7th Dalai Lama

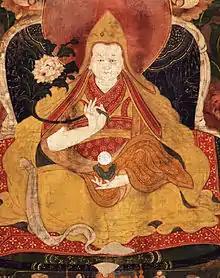
7th Dalai Lama, Kelzang Gyatso in Tibetan painting

A second and larger expedition sent by the Kangxi Emperor, together with Tibetan forces under Polhane (also spelled Pho-lha-nas) of Tsang and Gangchenney (also spelled Kang-chen-nas), the governor of Western Tibet, expelled the Dzungars from Tibet in 1720. They brought Kelzang Gyatso with them from Kumbum to Lhasa and he was enthroned as the seventh Dalai Lama in the Potala in 1721, or in November 1720. He took the novice vows of monk-hood from the 5th Panchen Lama Lobsang Yeshi, who gave him the name Kelsang Gyatso. He took the Gelong vows (full ordination) from Lobsang Yeshi in 1726. He received teachings from the tutor of Lobsang Yeshi, the Abbot of Gyumey Monastery and also from the Abbot of Shalu Monastery, Ngawang Yonten on all the major Buddhist philosophical treatises and became a master in both sutra and tantra. He was a great scholar and wrote many books, especially on the tantra. He was also a noted poet who, unlike the 6th Dalai Lama, Tsangyang Gyatso, dwelt mainly on spiritual themes.